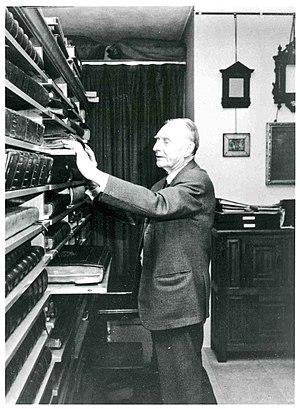
Frits Lugt à la Fondation Custodia
Frits Lugt, est un collectionneur et historien de l'art autodidacte, fondateur de l’Institut Néerlandais et de la Fondation Custodia à Paris. Il a notamment publié des catalogues de collections françaises de dessins des écoles du Nord. Dans le domaine de l’histoire des collections, ses ouvrages Les Marques de collections de dessins et d’estampes et Le Répertoire des catalogues de ventes font figure d’outils de référence.